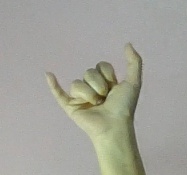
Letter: ya